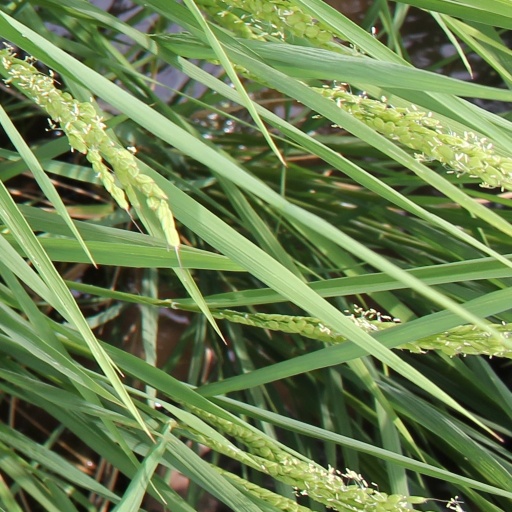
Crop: rice